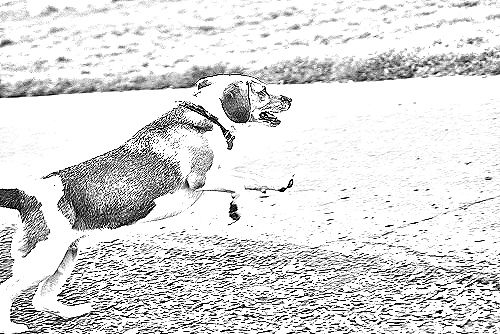
Portrait style: Sketch Portrait